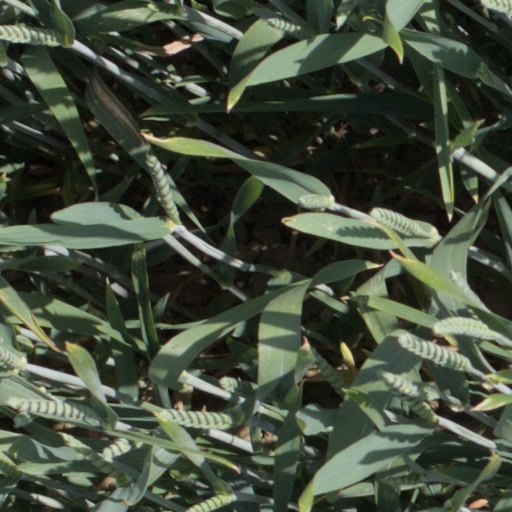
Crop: wheat